Winecoff Hotel fire

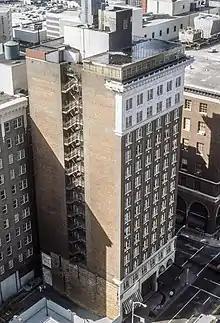
The rear of the Winecoff Hotel in 1984 with the fire escape stairway added during reconstruction after the fire

The fire's point of origin was on the third floor west hallway, where a mattress and chair had been temporarily placed in the corridor, close to the stairway to the fourth floor. One theory suggests that a dropped cigarette may have ignited the mattress or other combustibles in the corridor. The fire was first noticed about 3:15 a.m. by a bellboy who had gone to the fifth floor to help a guest and was trapped. However, the first (and only) call to the fire department was made at 3:42 a.m. by the night manager, who was reported to have attempted to warn guests by telephone of the fire. The building fire alarm was not sounded, although by that time no escape was possible from the upper floors in any case. A survivor recounted being awakened and made aware of the fire by the sound of people screaming.